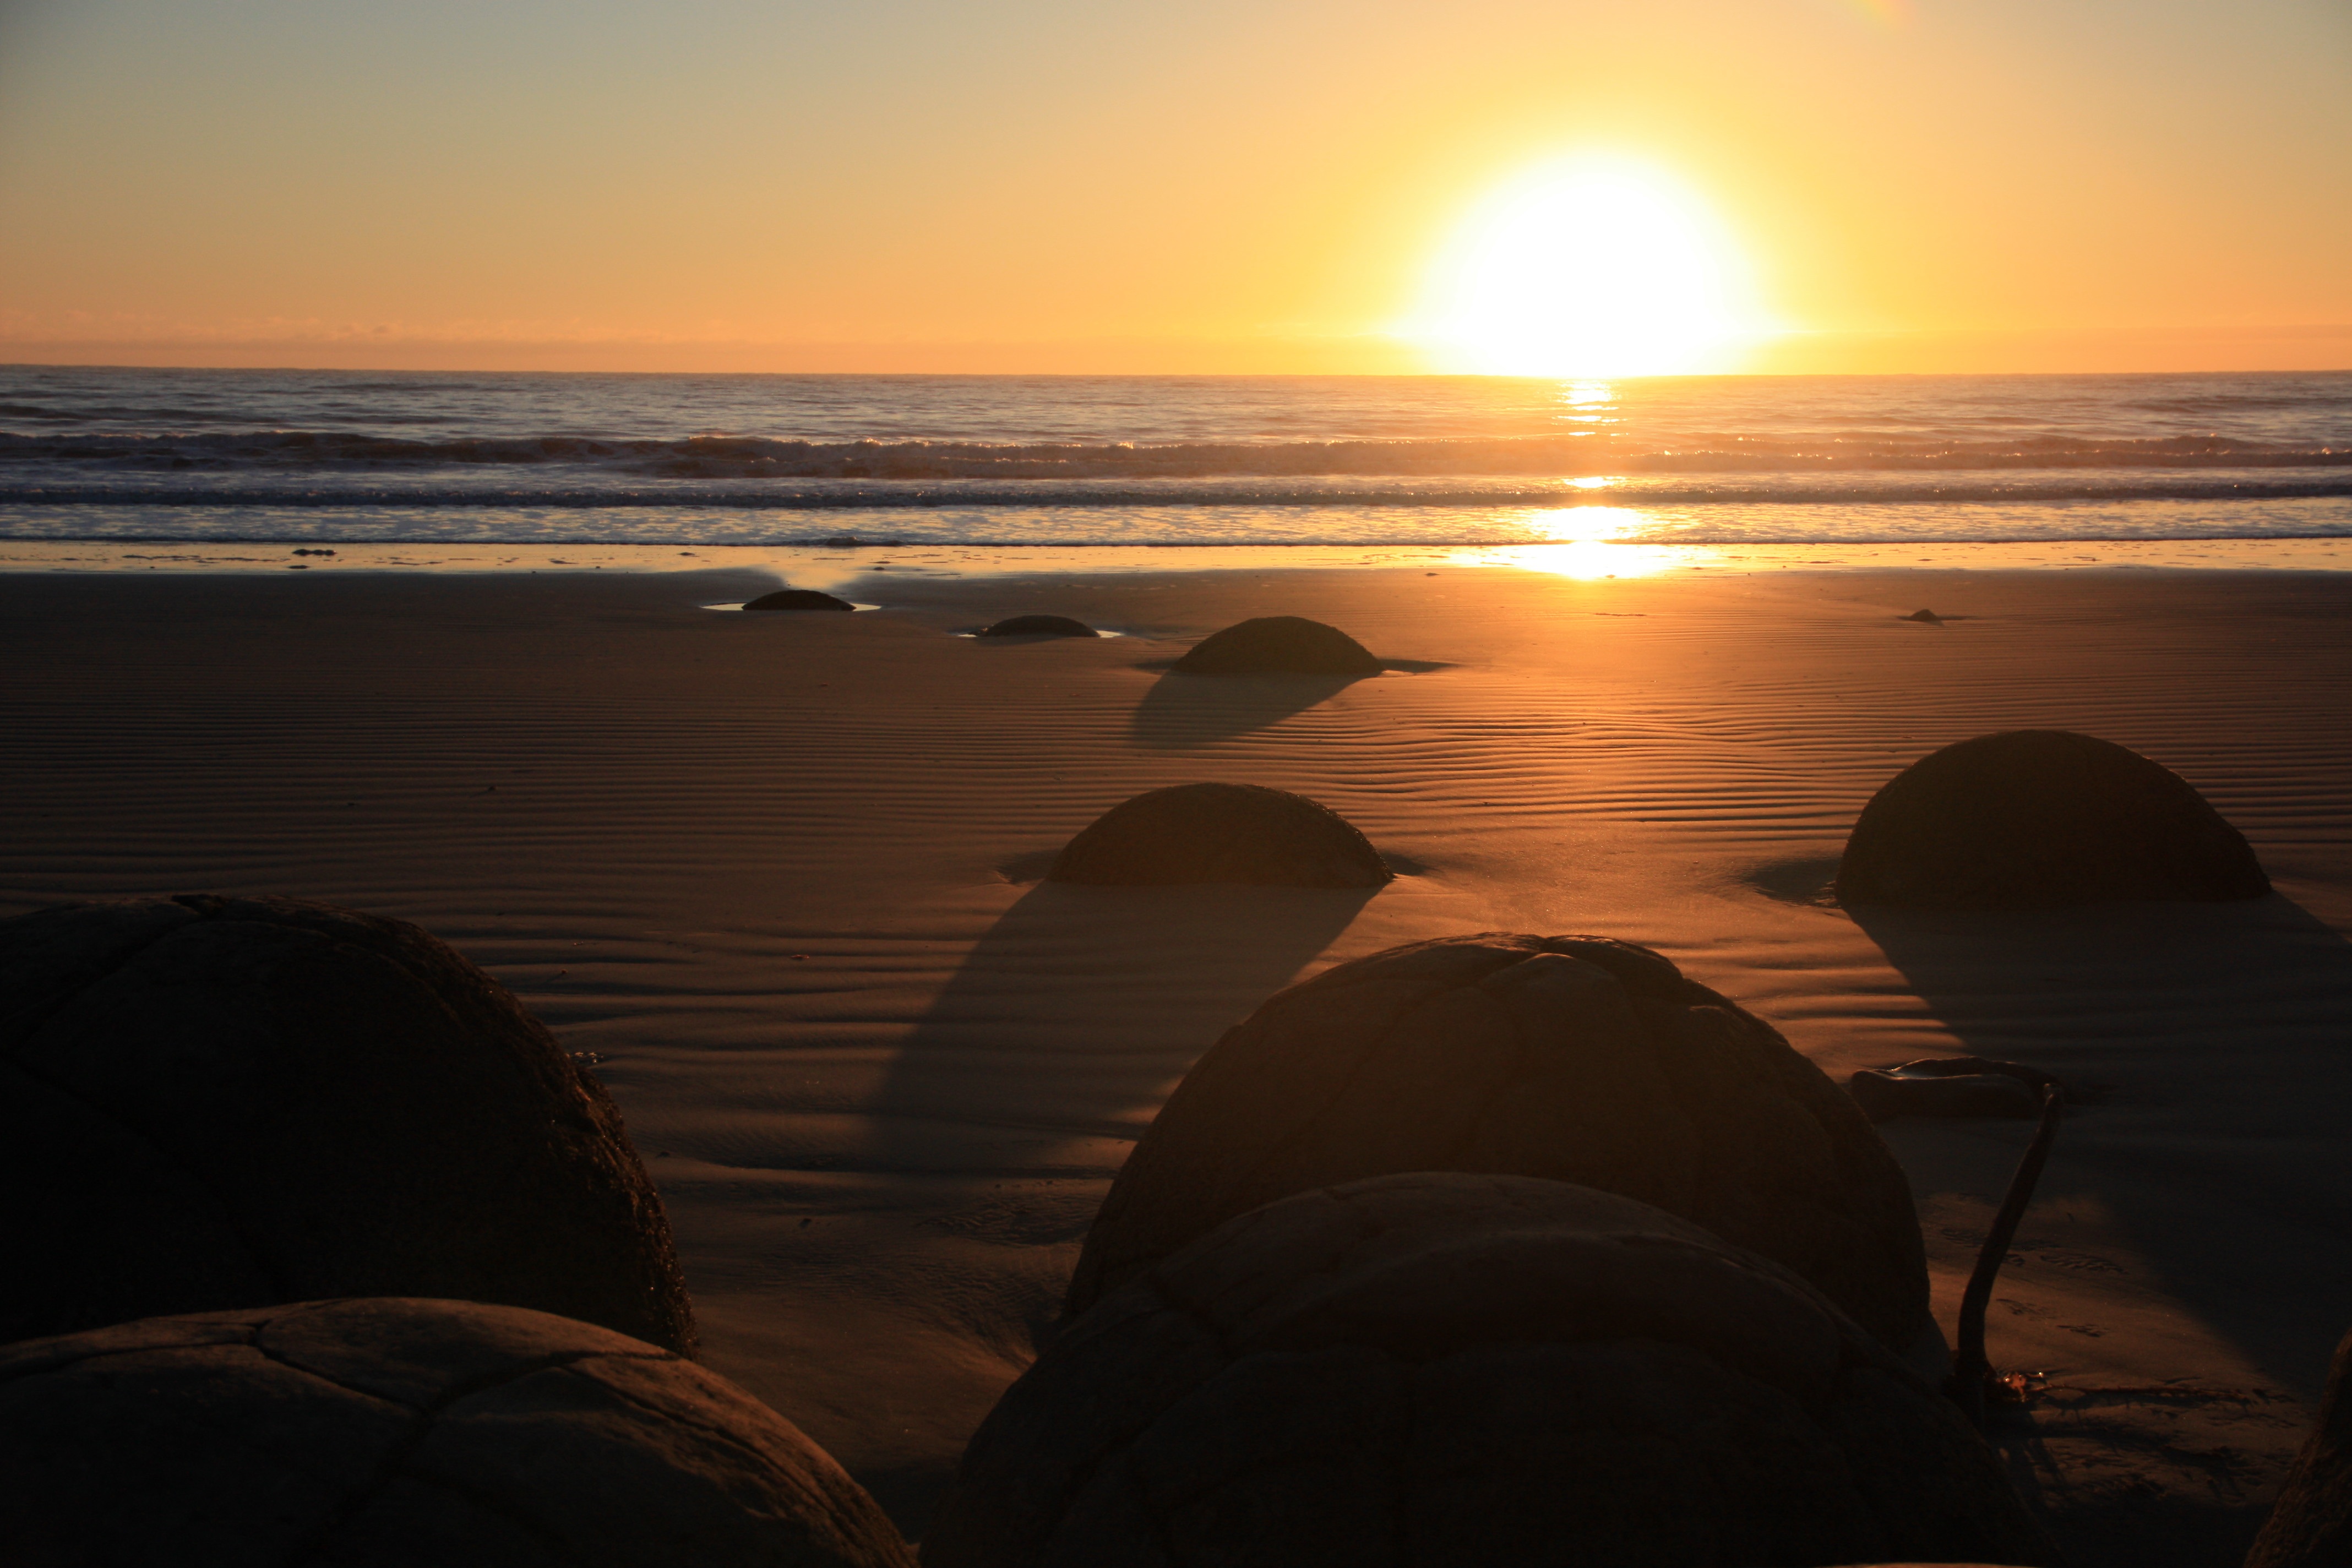
beach, sea, coast, sand, ocean, horizon, sun, sunrise, sunset, sunlight, morning, wave, dawn, dusk, evening, new zealand, afterglow, moeraki boulders